Siliceous ooze

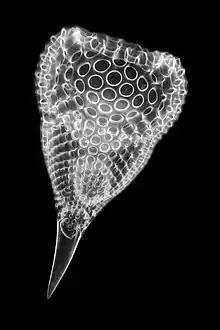
A radiolarian, 160x magnified

Siliceous marine organisms, such as diatoms and radiolarians, use silica to form skeletons through a process known as biomineralization. Diatoms and radiolarians have evolved to uptake silica in the form of silicic acid, Si(OH). Once an organism has sequestered Si(OH) molecules in its cytoplasm, the molecules are transported to silica deposition vesicles where they are transformed into opal silica (B-SiO). Diatoms and radiolarians have specialized proteins called silicon transporters that prevent mineralization during the sequestration and transportation of silicic acid within the organism.